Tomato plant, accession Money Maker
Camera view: vertical (180 deg); turntable rotation: 60 degrees
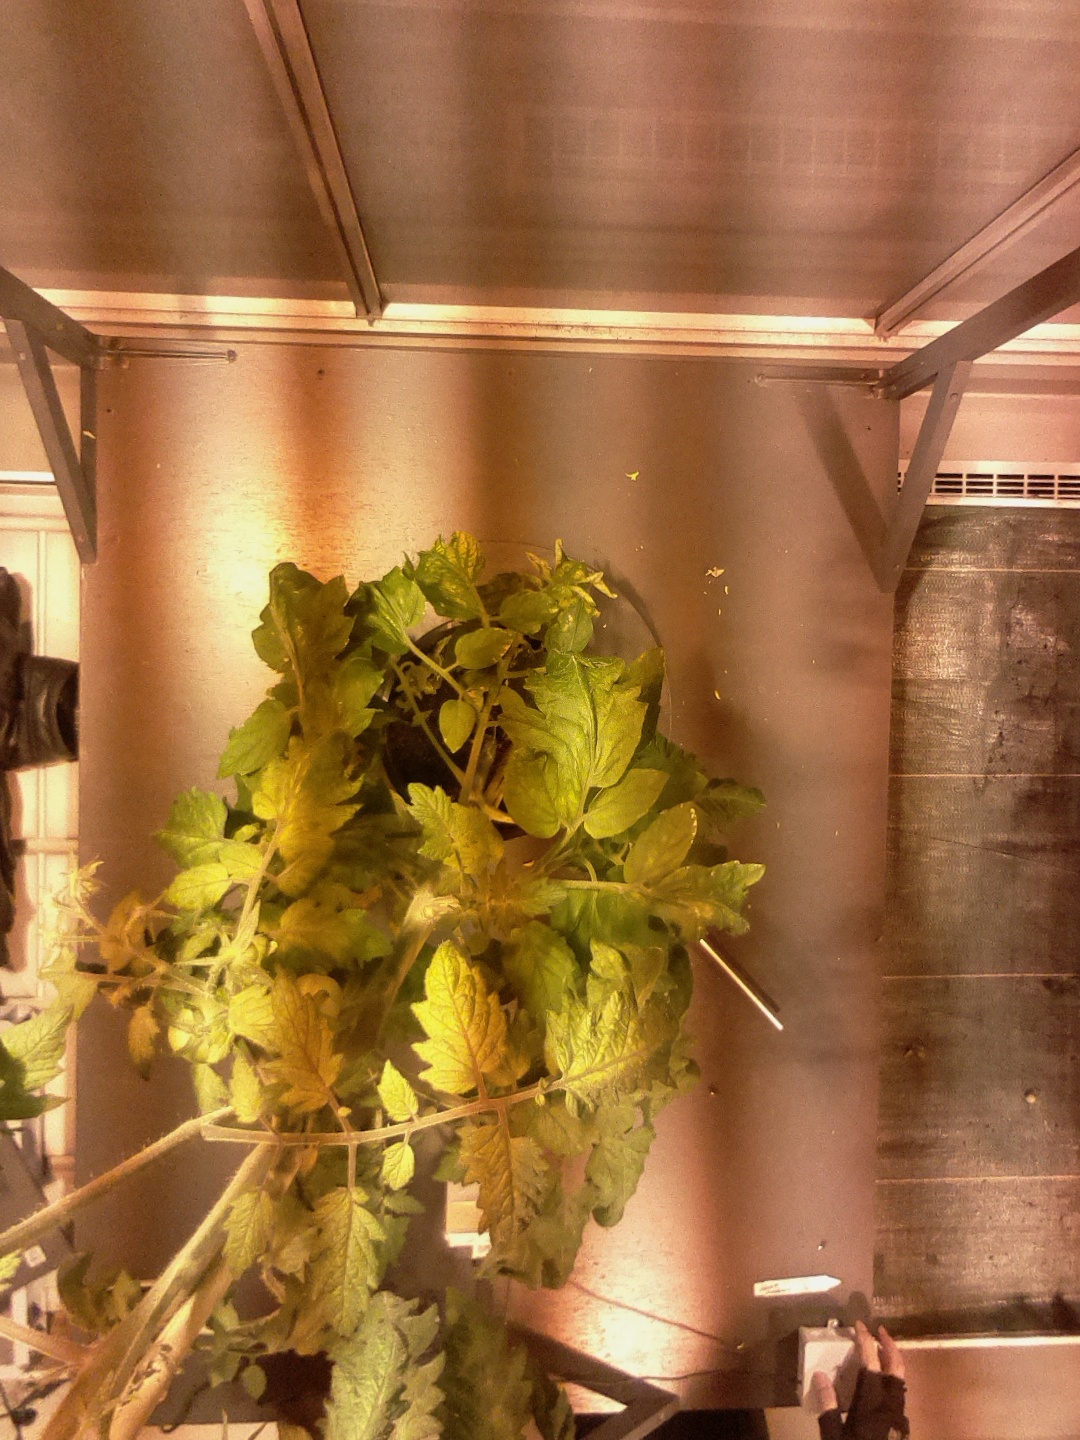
BBCH growth stage 73: 30%-40% of final fruit size